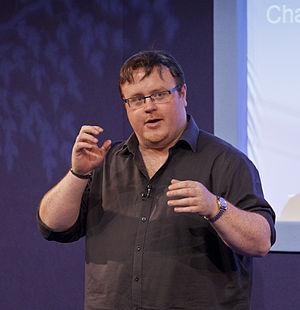
Derek Landy, né le 23 octobre 1974 à Dublin en Irlande, est un écrivain et scénariste irlandais, surtout connu pour la série Skully Fourbery pour la jeunesse.